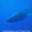
Label: whale